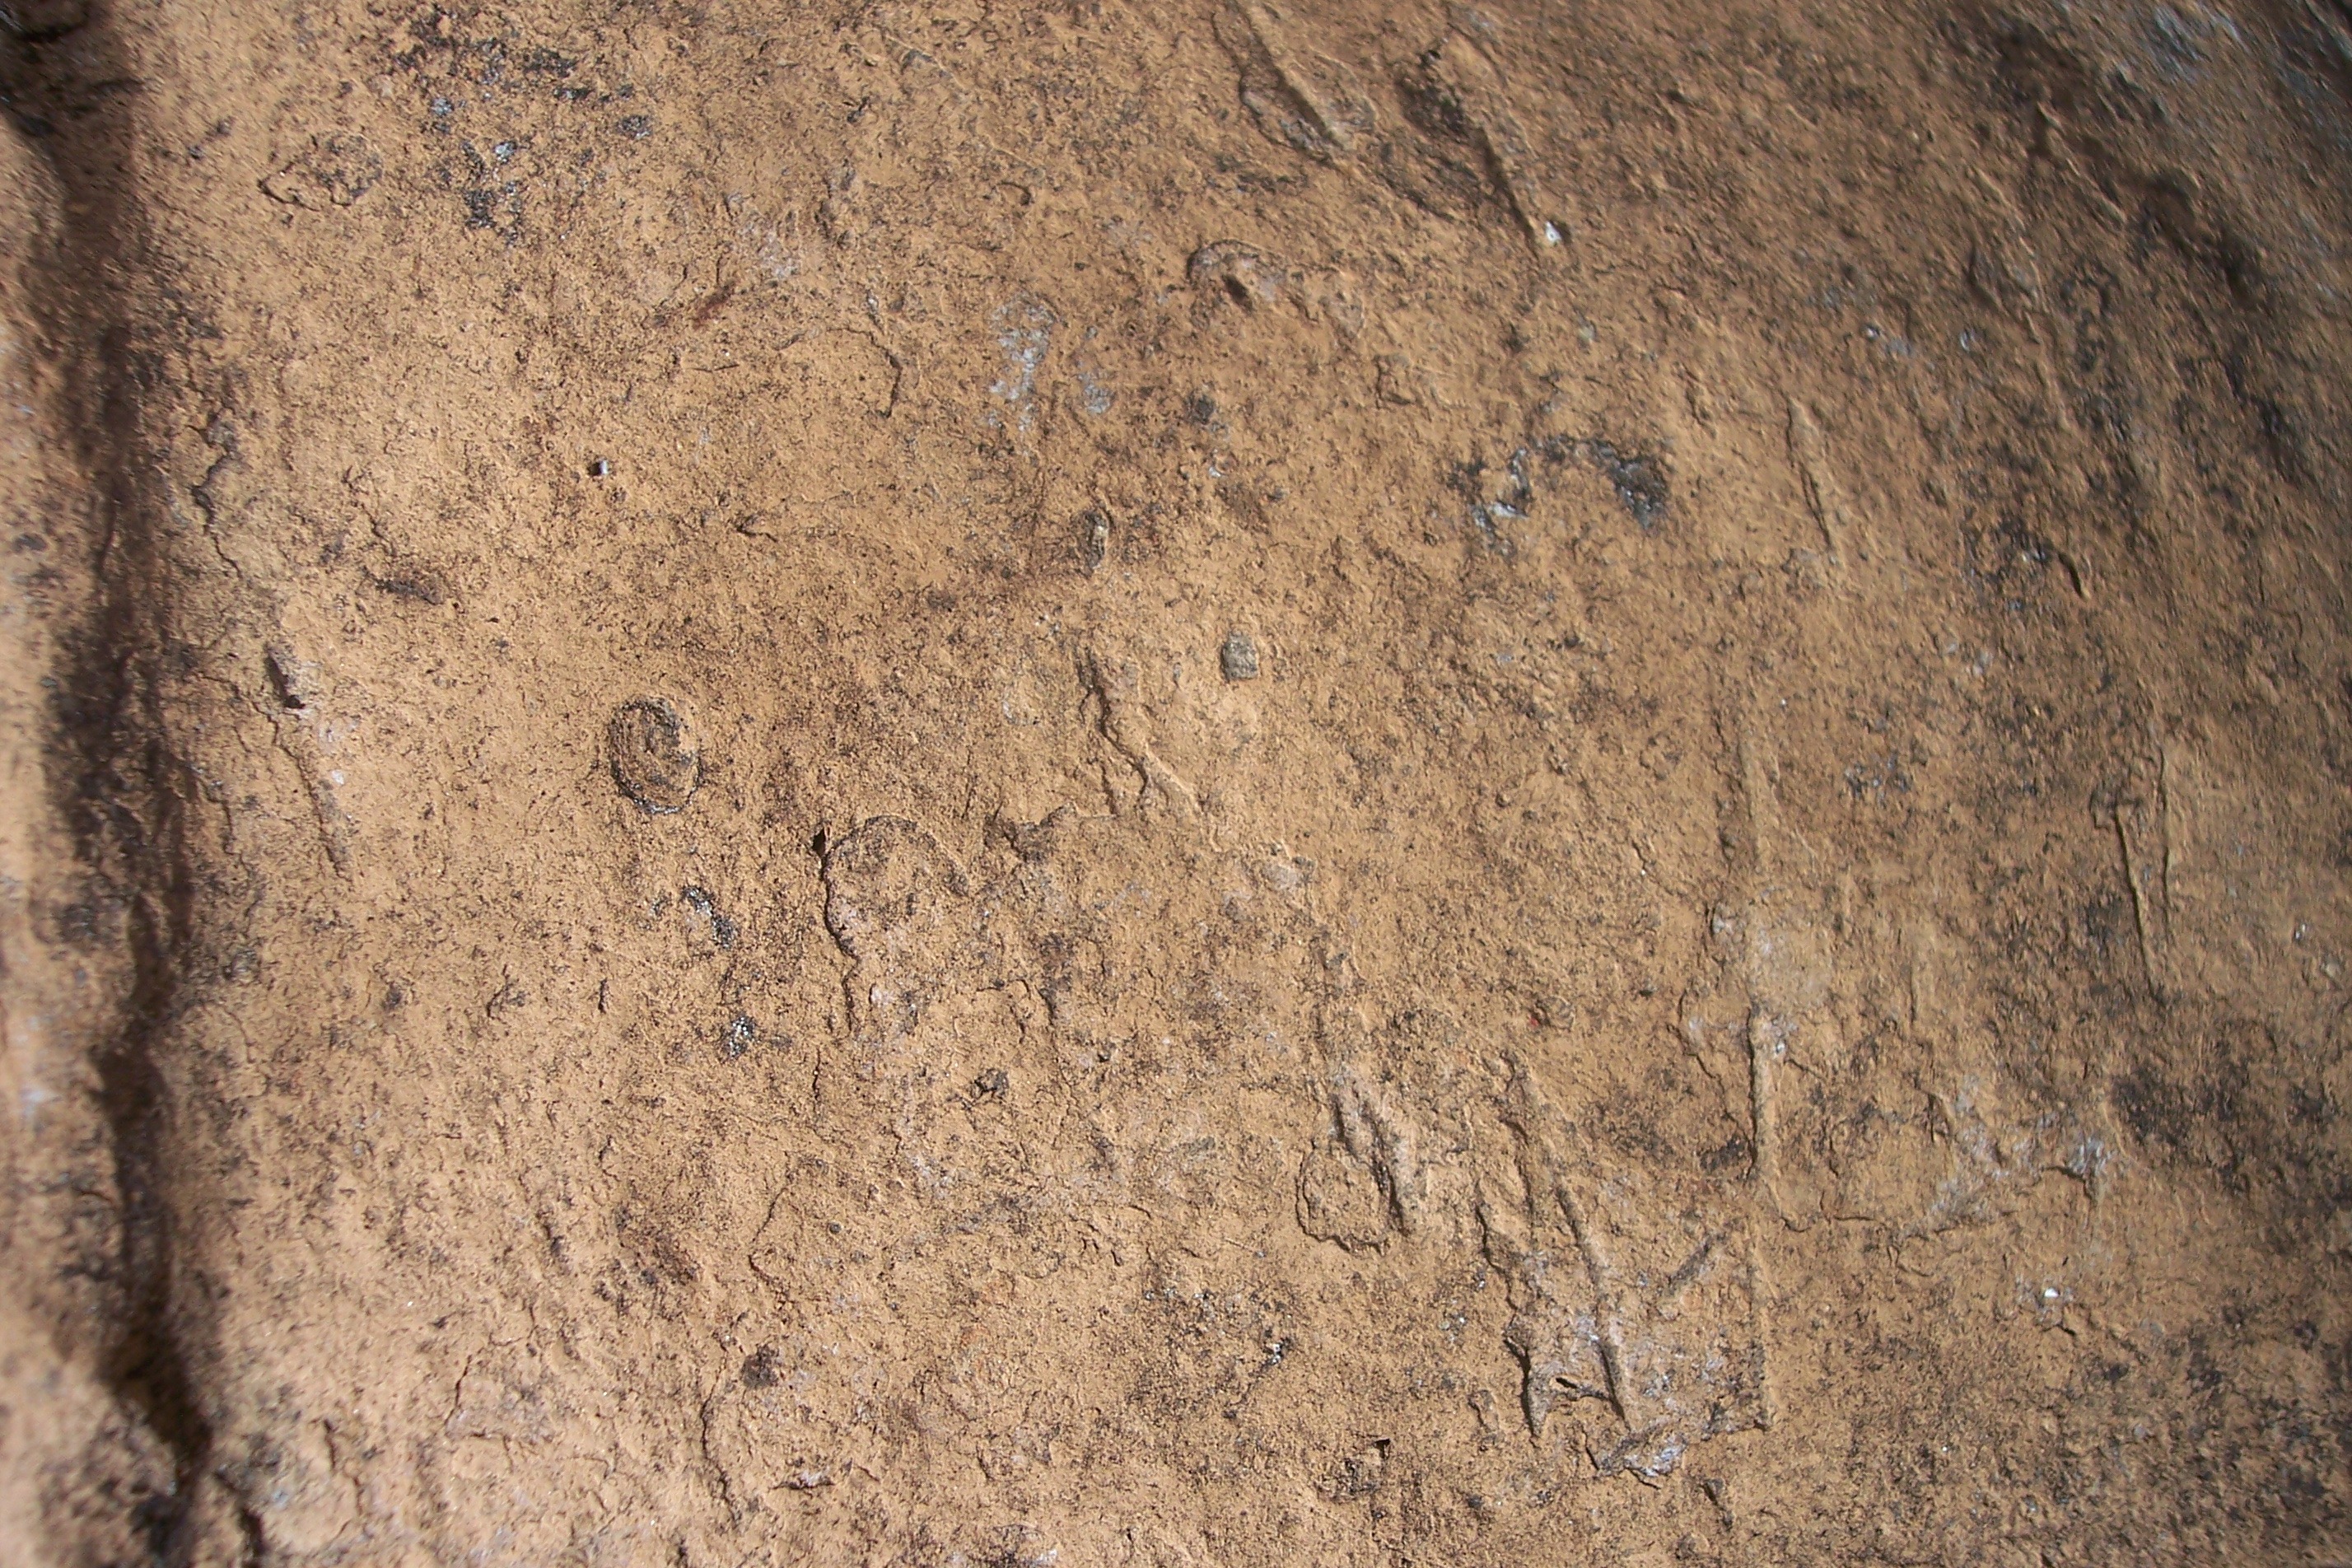
rock, wood, texture, floor, wall, pattern, soil, material, terracotta, geology, flooring, ancient history